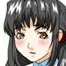
Portrait style: Anime Portrait